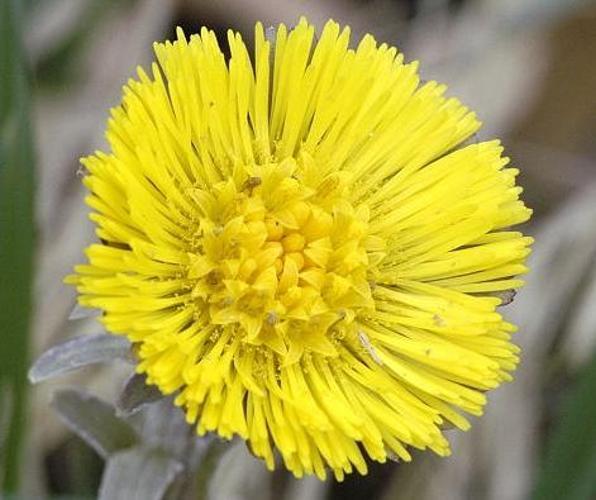
Flower: Coltsfoot